St. Brandon

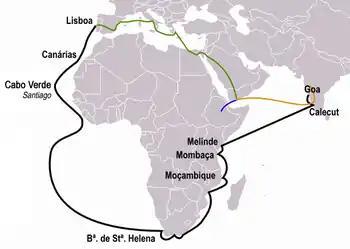
This figure illustrates the path of Vasco da Gama heading for the first time to India (black) as well as the trips of Pêro da Covilhã (orange) and Afonso de Paiva (blue). The path common to both is the green line.

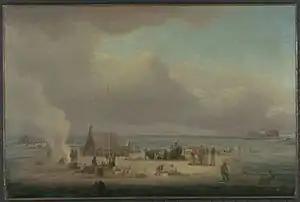
1820 oil painting of the survivors of the Cabalva wreck in Saint Brandon.

Because all Portuguese maps of discovery were destroyed by the 1 November 1755 Lisbon Earthquake, there is no way of knowing for certain, but hearsay suggests that Saint Brandon was discovered around 975 A.D. by Arabian sailors along with Dina Arobi (""Abandoned Island""), now known as the island of Mauritius. It can also be found listed as on the 1502 Cantino Planisphere map, which was an illegal copy of a Portuguese map that documented the Arab discoveries and was smuggled to Italy and, for this reason, survived.